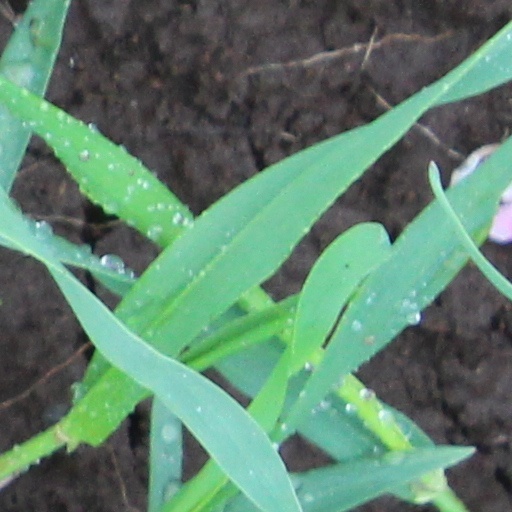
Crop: wheat